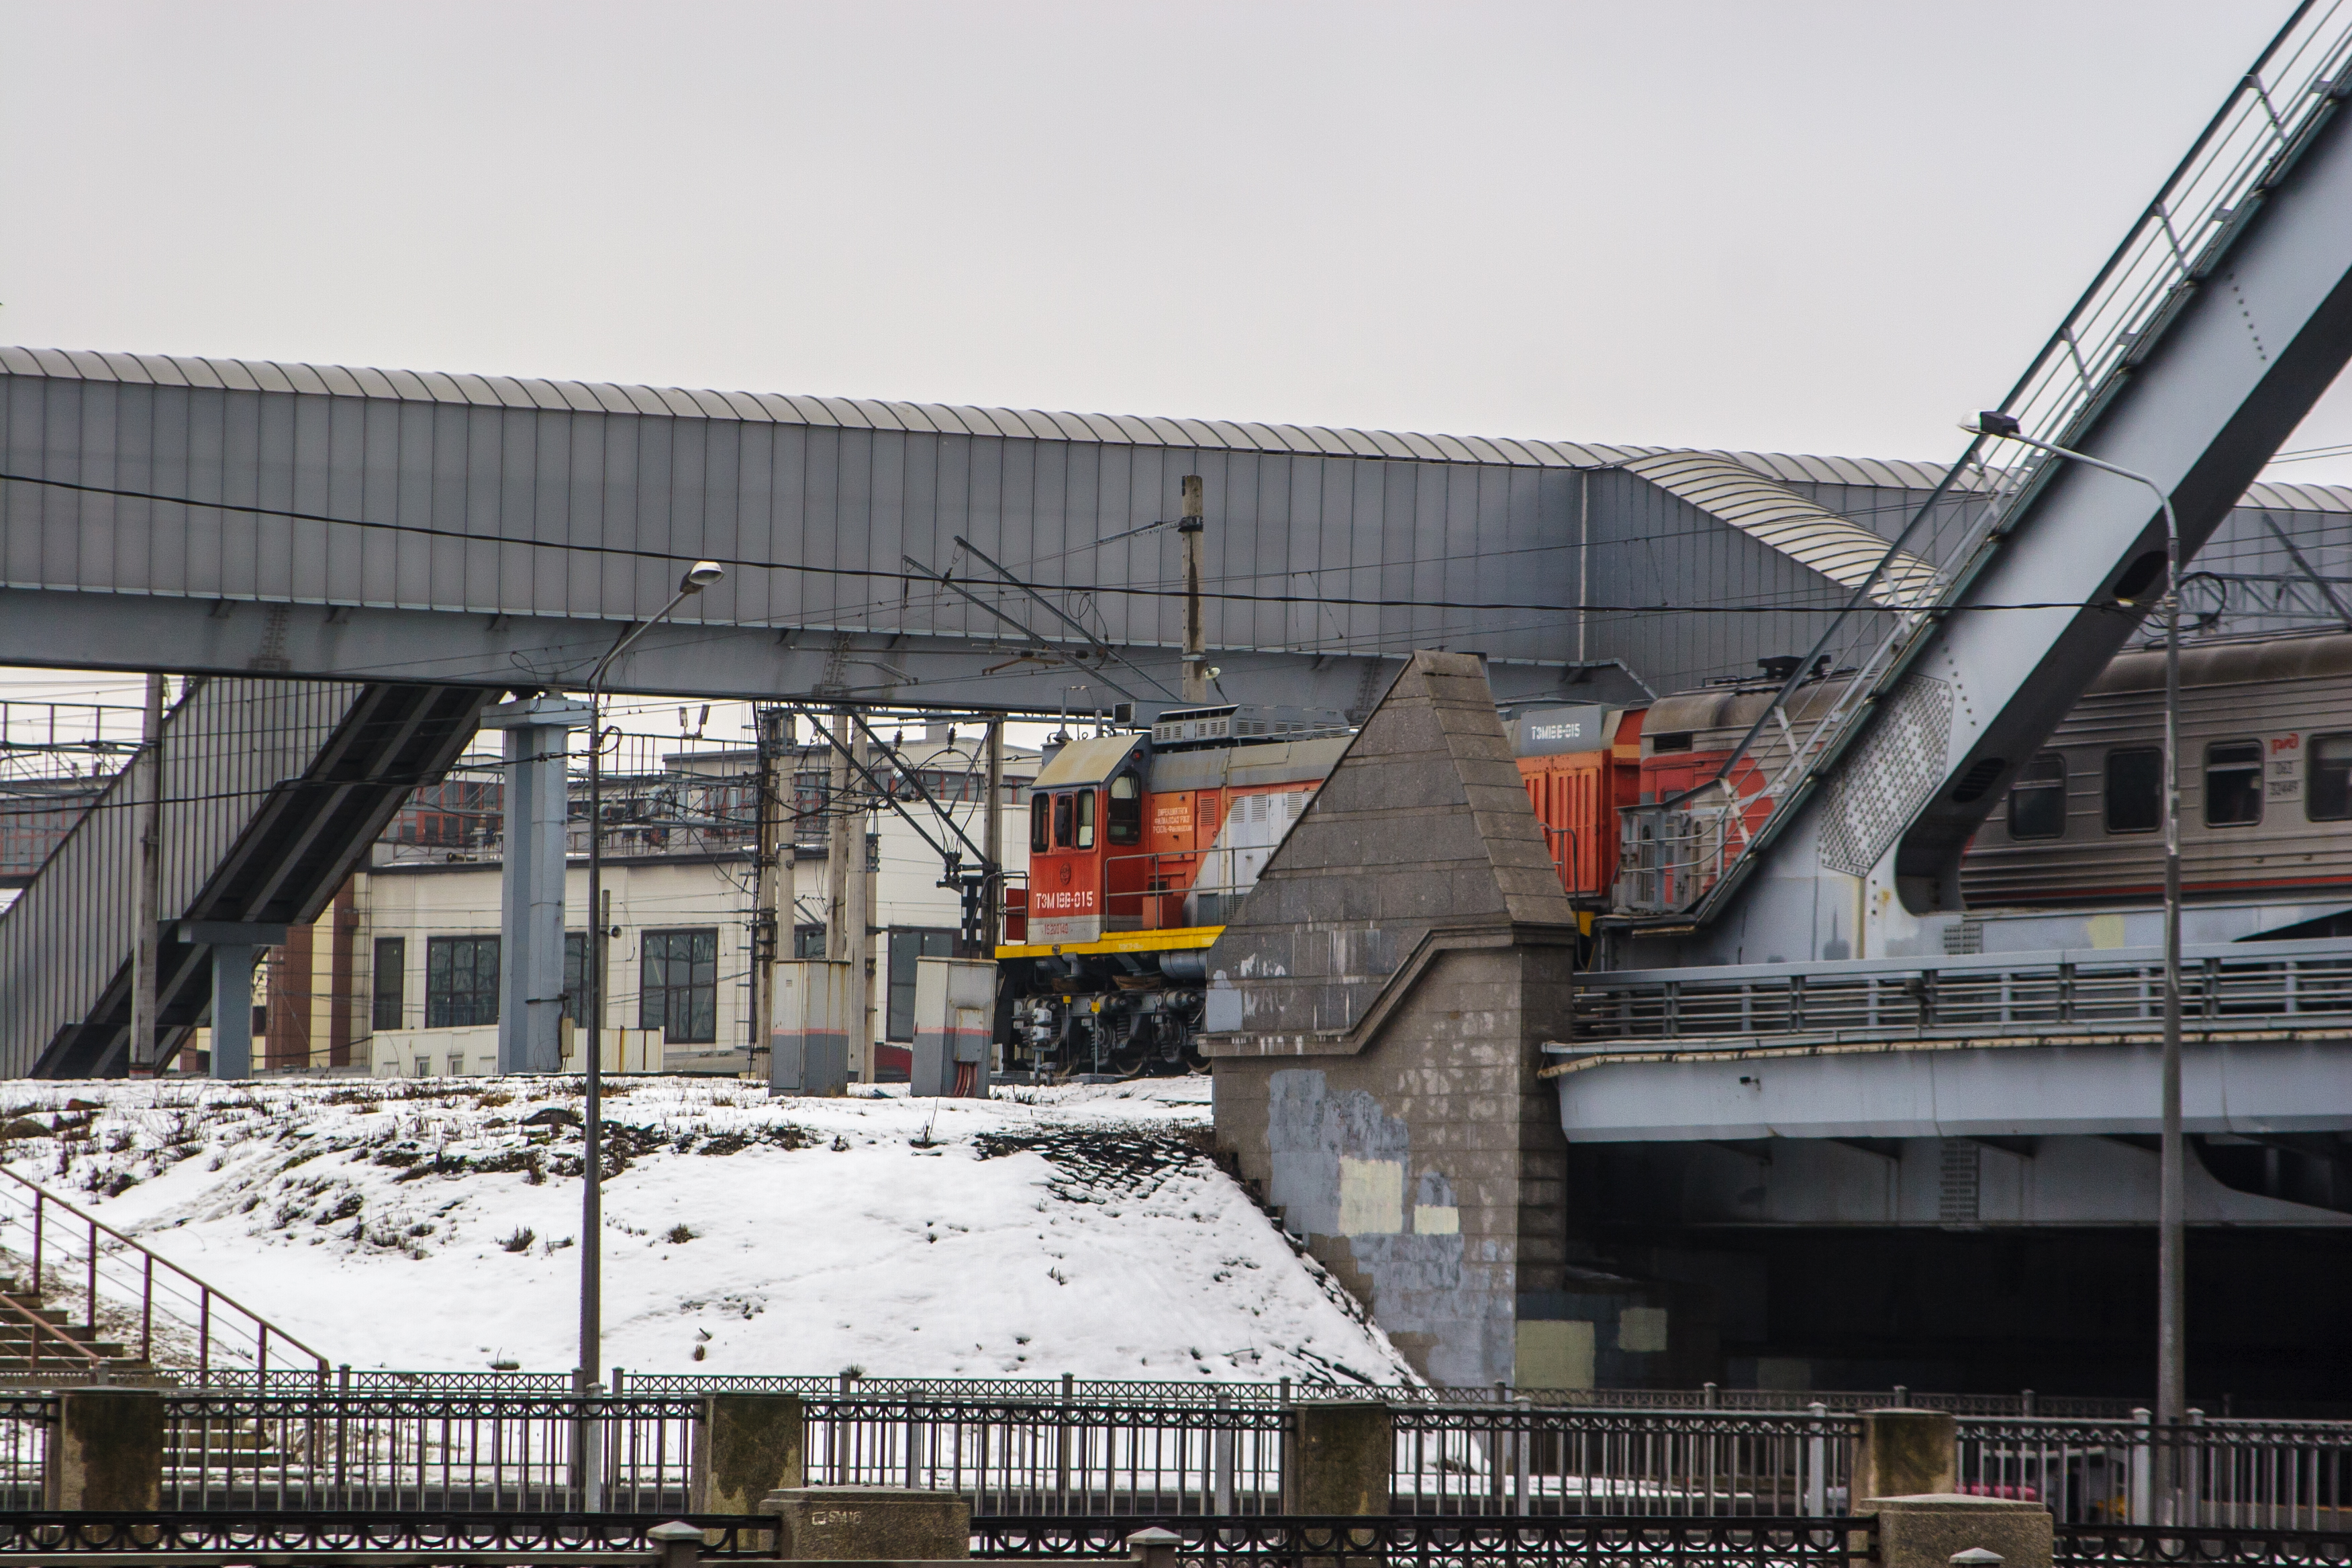
images, building, sky, snow, plant, window, beam, girder bridge, tree, city, beam bridge, concrete bridge, bridge, metal, fence, overpass, composite material, winter, construction, roof, industry, steel, box girder bridge, nonbuilding structure, public transport, facade, road, concrete, urban design, daylighting, railway, track, mixed use, cement, transport, skyway